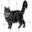
Label: cat